Capesterre-Belle-Eau

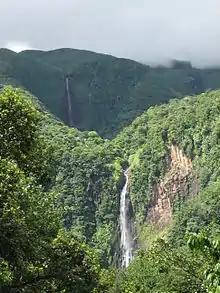
The Carbet waterfall, in Capesterre-Belle-Eau

Capesterre-Belle-Eau is a commune in the French overseas region and department of Guadeloupe, in the Lesser Antilles. It is located in the south-east of Basse-Terre Island. Capesterre-Belle-Eau covers an area of 103.3 km (39.884 sq mi). The 1999 population was 19,568. The population density is 189 persons per km. The inhabitants are called "Capesterriens".